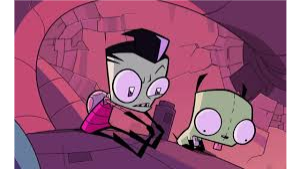
Portrait style: Cartoon Portrait